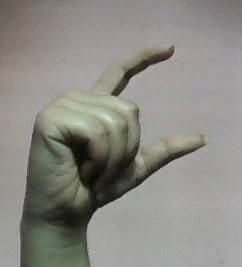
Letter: dal